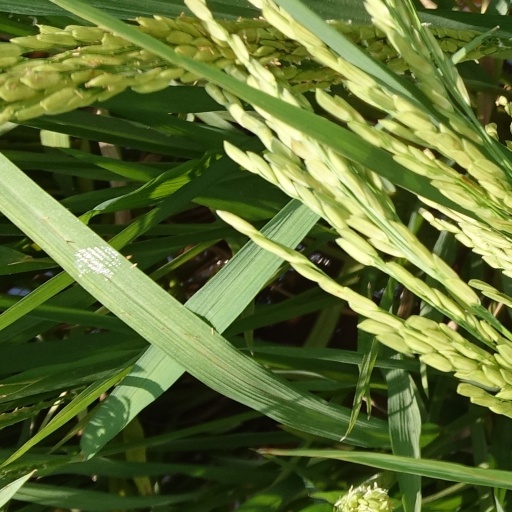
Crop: rice